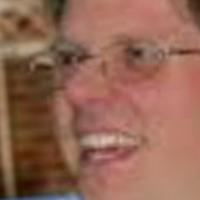
Age group: age 21-30